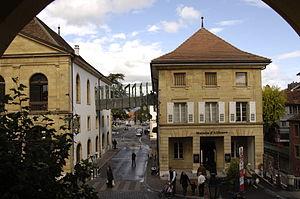
Vue extérieure du musée
La Maison d'Ailleurs est un musée de la science-fiction, de l'utopie et des voyages extraordinaires à Yverdon-les-Bains. C'est une fondation à but non lucratif qui poursuit une double vocation de musée grand public et de centre de recherche spécialisé.